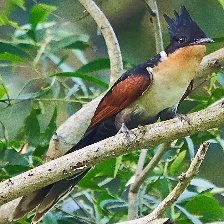
Species: CHESTNUT WINGED CUCKOO
Scientific name:  CLAMATOR COROMANDUS